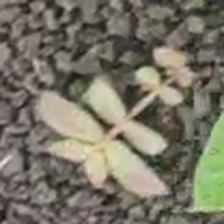
Weed species: Choti_dudhi_(Euphorbia_hirta)